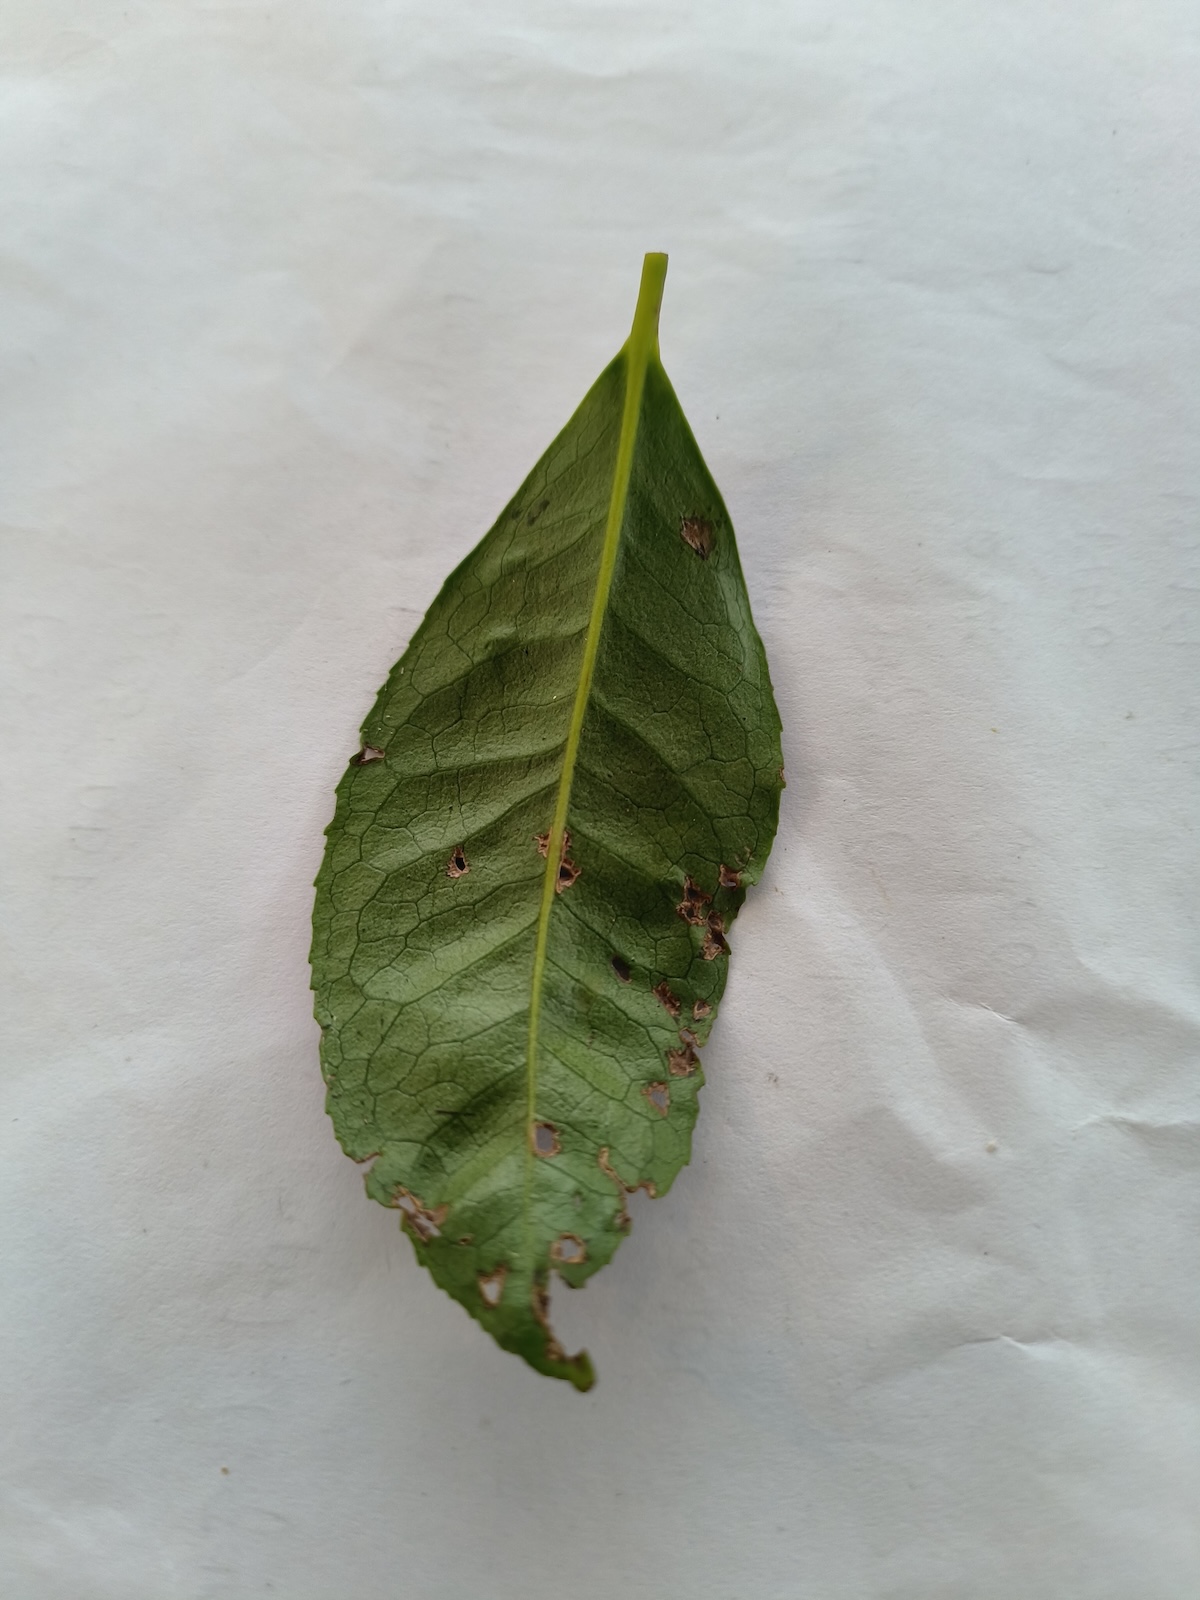
Label: Green mirid bug